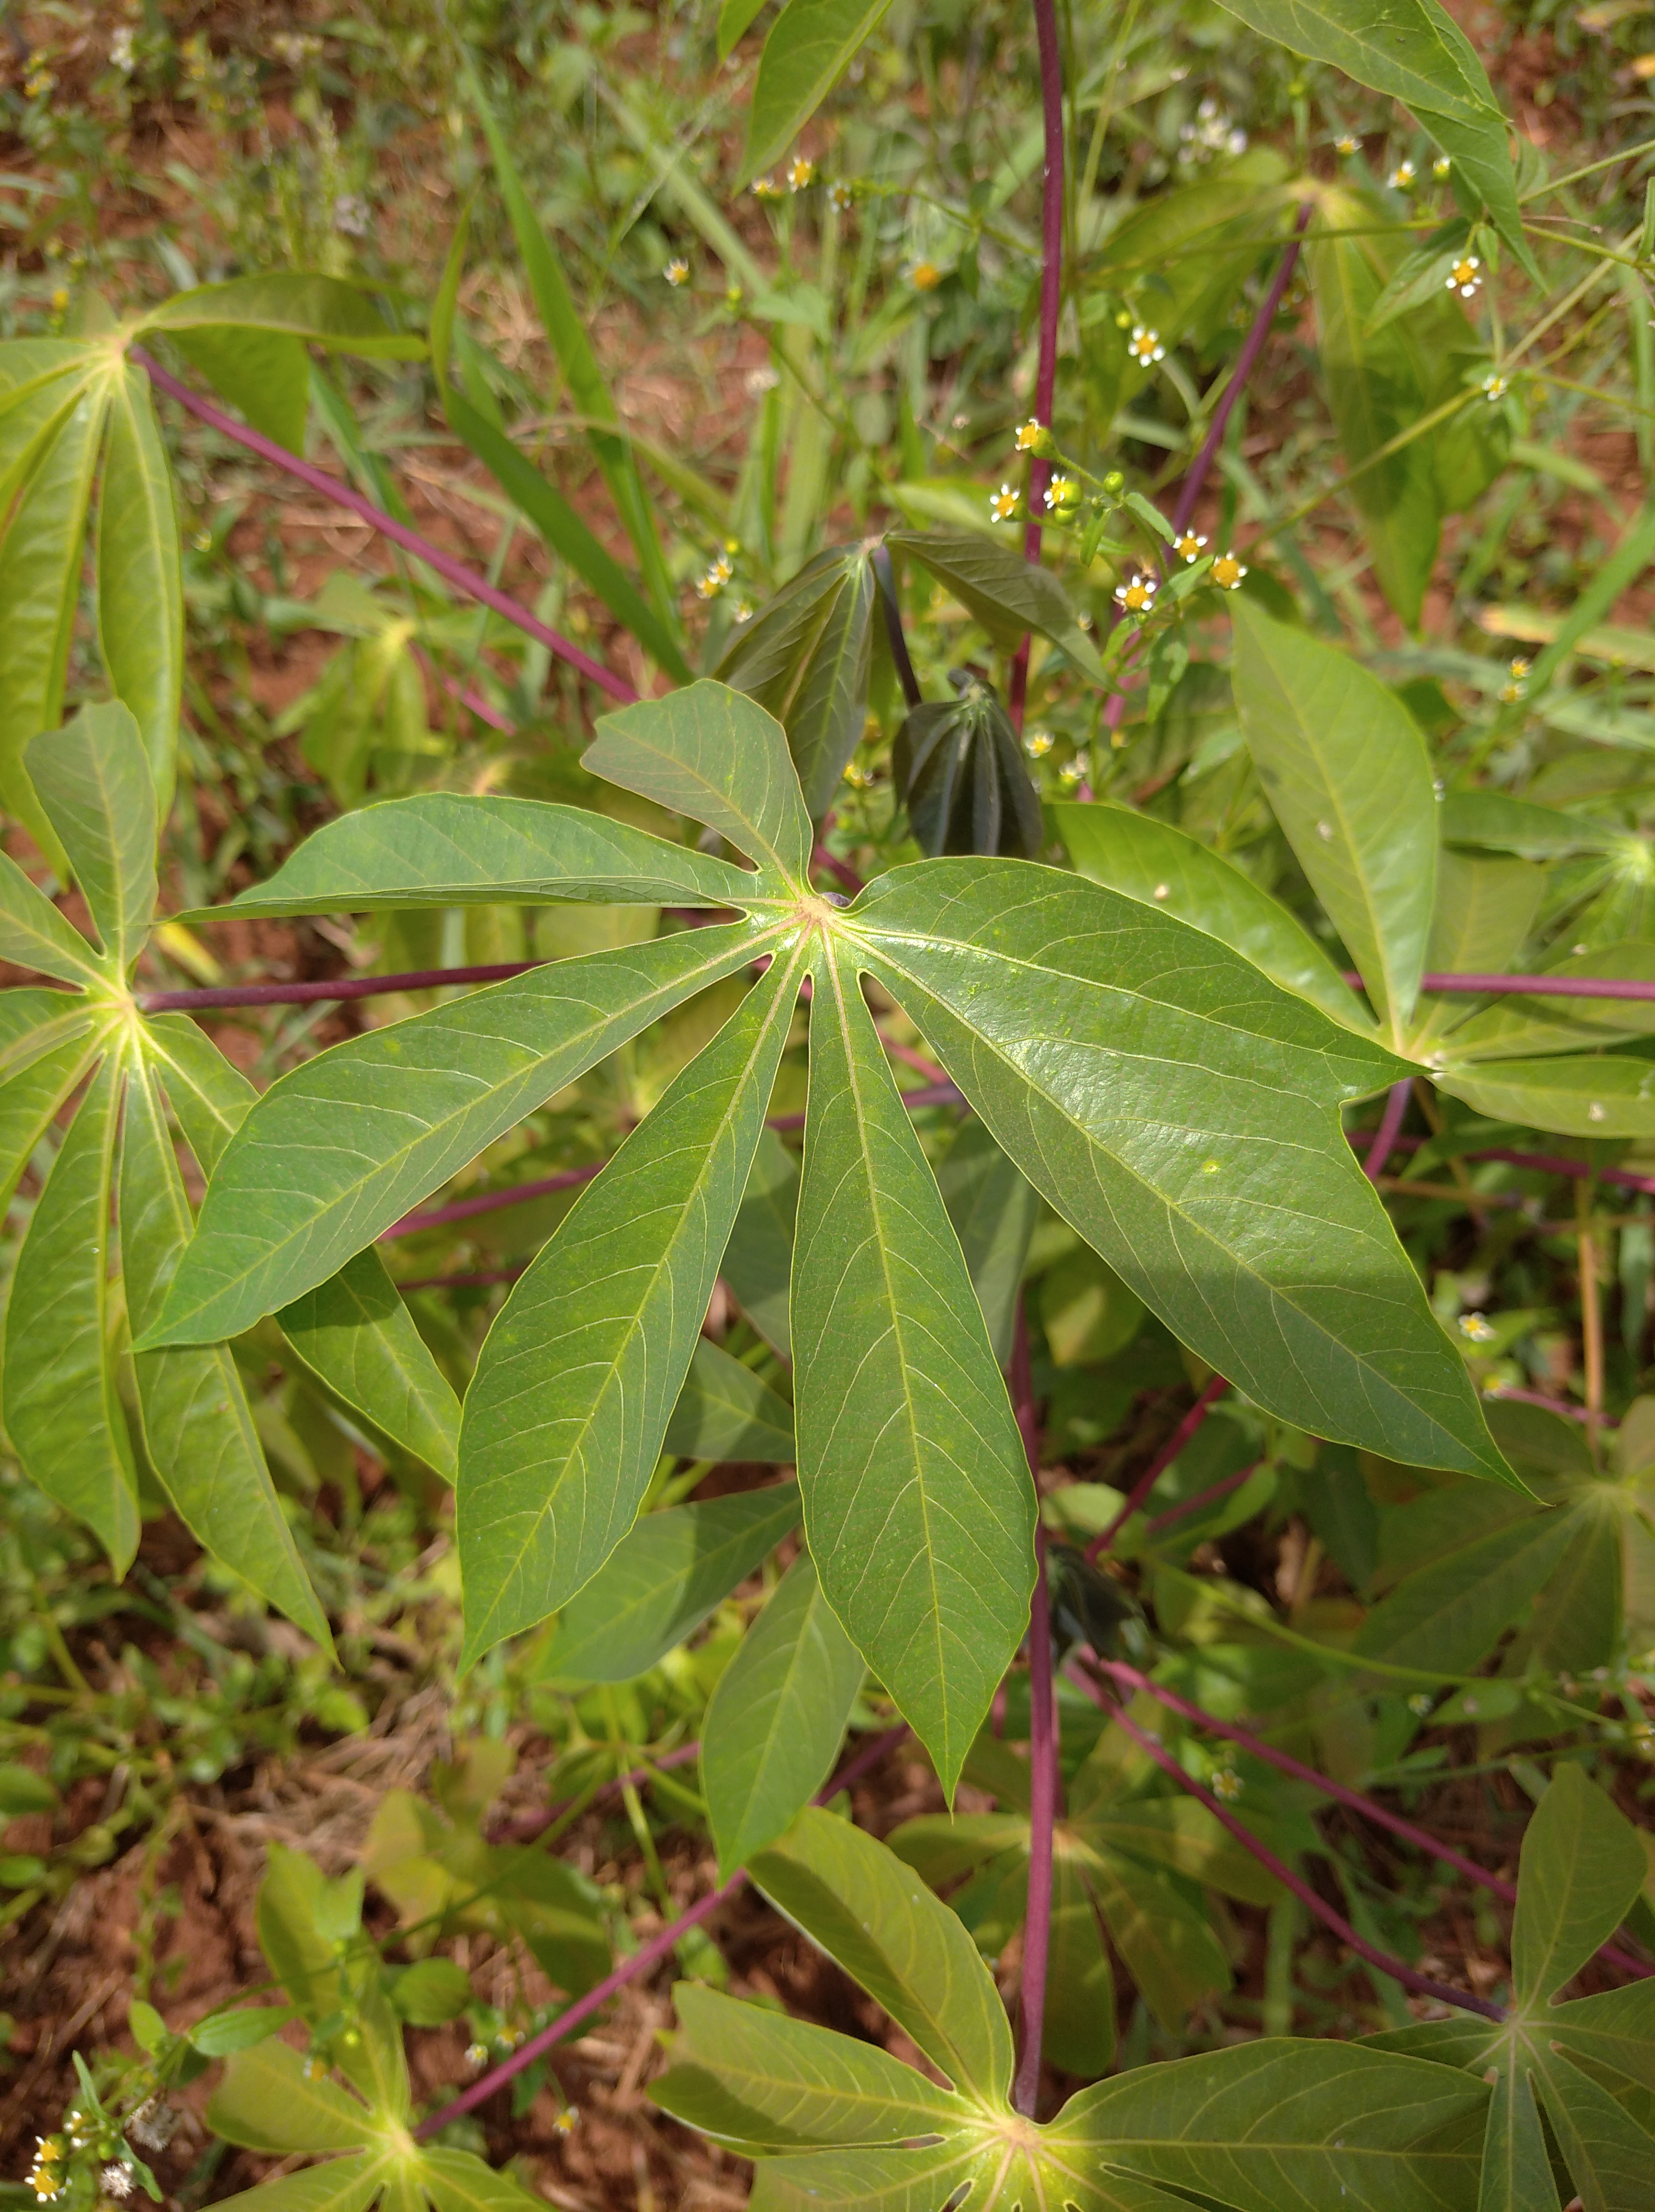
Label: healthy